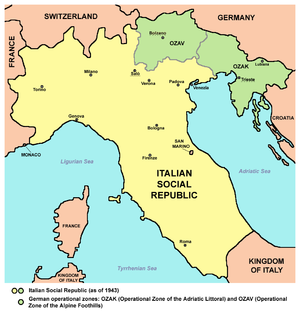
Salò-republikken
Salò-republikken, officielt Den italienske socialrepublik, var en tysk lydstat 1943–45 under sidste del af 2. verdenskrig. Den var ledet af il Duce Benito Mussolini. RSI havde kun indflydelse i de områder i Norditalien, som den tyske hær kontrollerede. Statsdannelsens hovedstad var den lille by Salò ved Gardasøen, hvor Mussolini etablerede sig. Den italienske socialrepublik var den anden og sidste fascistiske italienske stat.